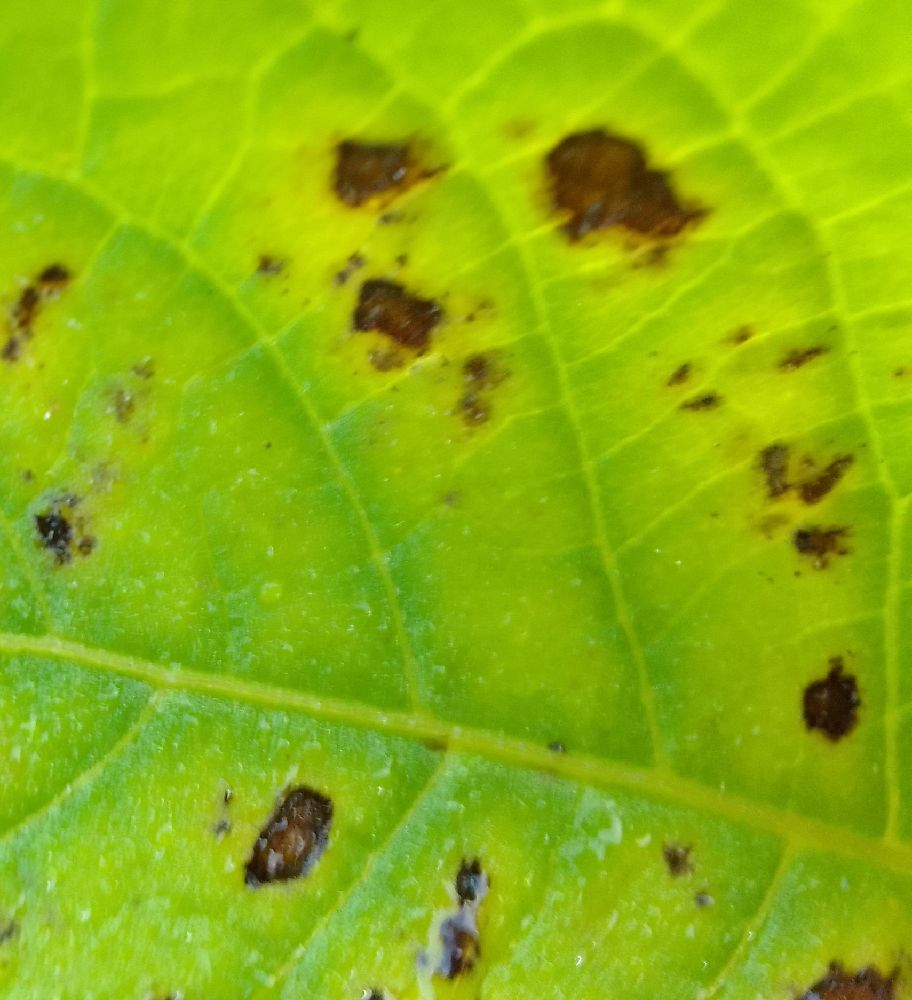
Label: Early blight